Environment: real
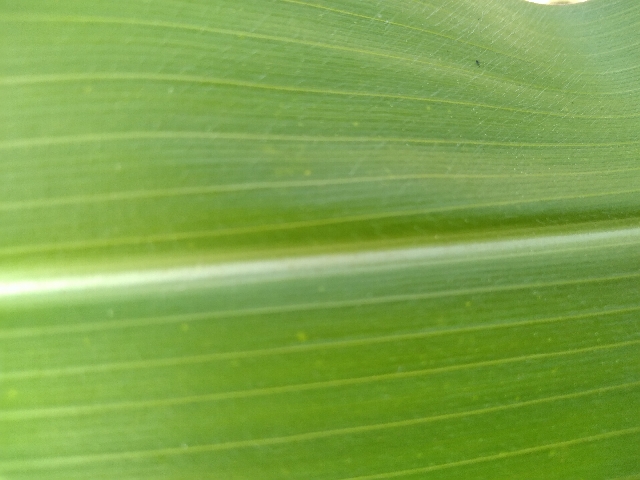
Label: healthy